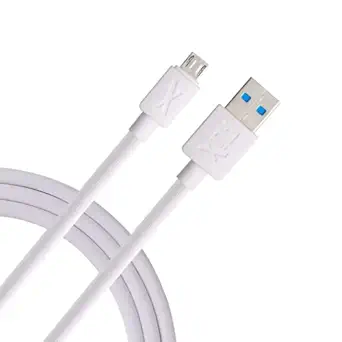
FLiX (Beetel USB to Micro USB PVC Data Sync & 2A Fast Charging Cable
Category: Computers&Accessories
Price: 59 (list price: 199)
Rating: 4.0 (9,378 ratings)
About this product: Micro USB charging cable for android phones and any other device with Micro USB Port|Charge & sync, this USB cable can charge and data sync simultaneously at 480Mbps speed, compatible with all devices with a Micro USB port. Core : Tinned Copper|Durable PVC Outer Exterior: PVC cables are versatile, high in tensile strength, flexible, and good conductors.|micro USB cable is 1 meter in length, optimized for easy use for your comfort at home or office, helps you to overcome distance restrictions.